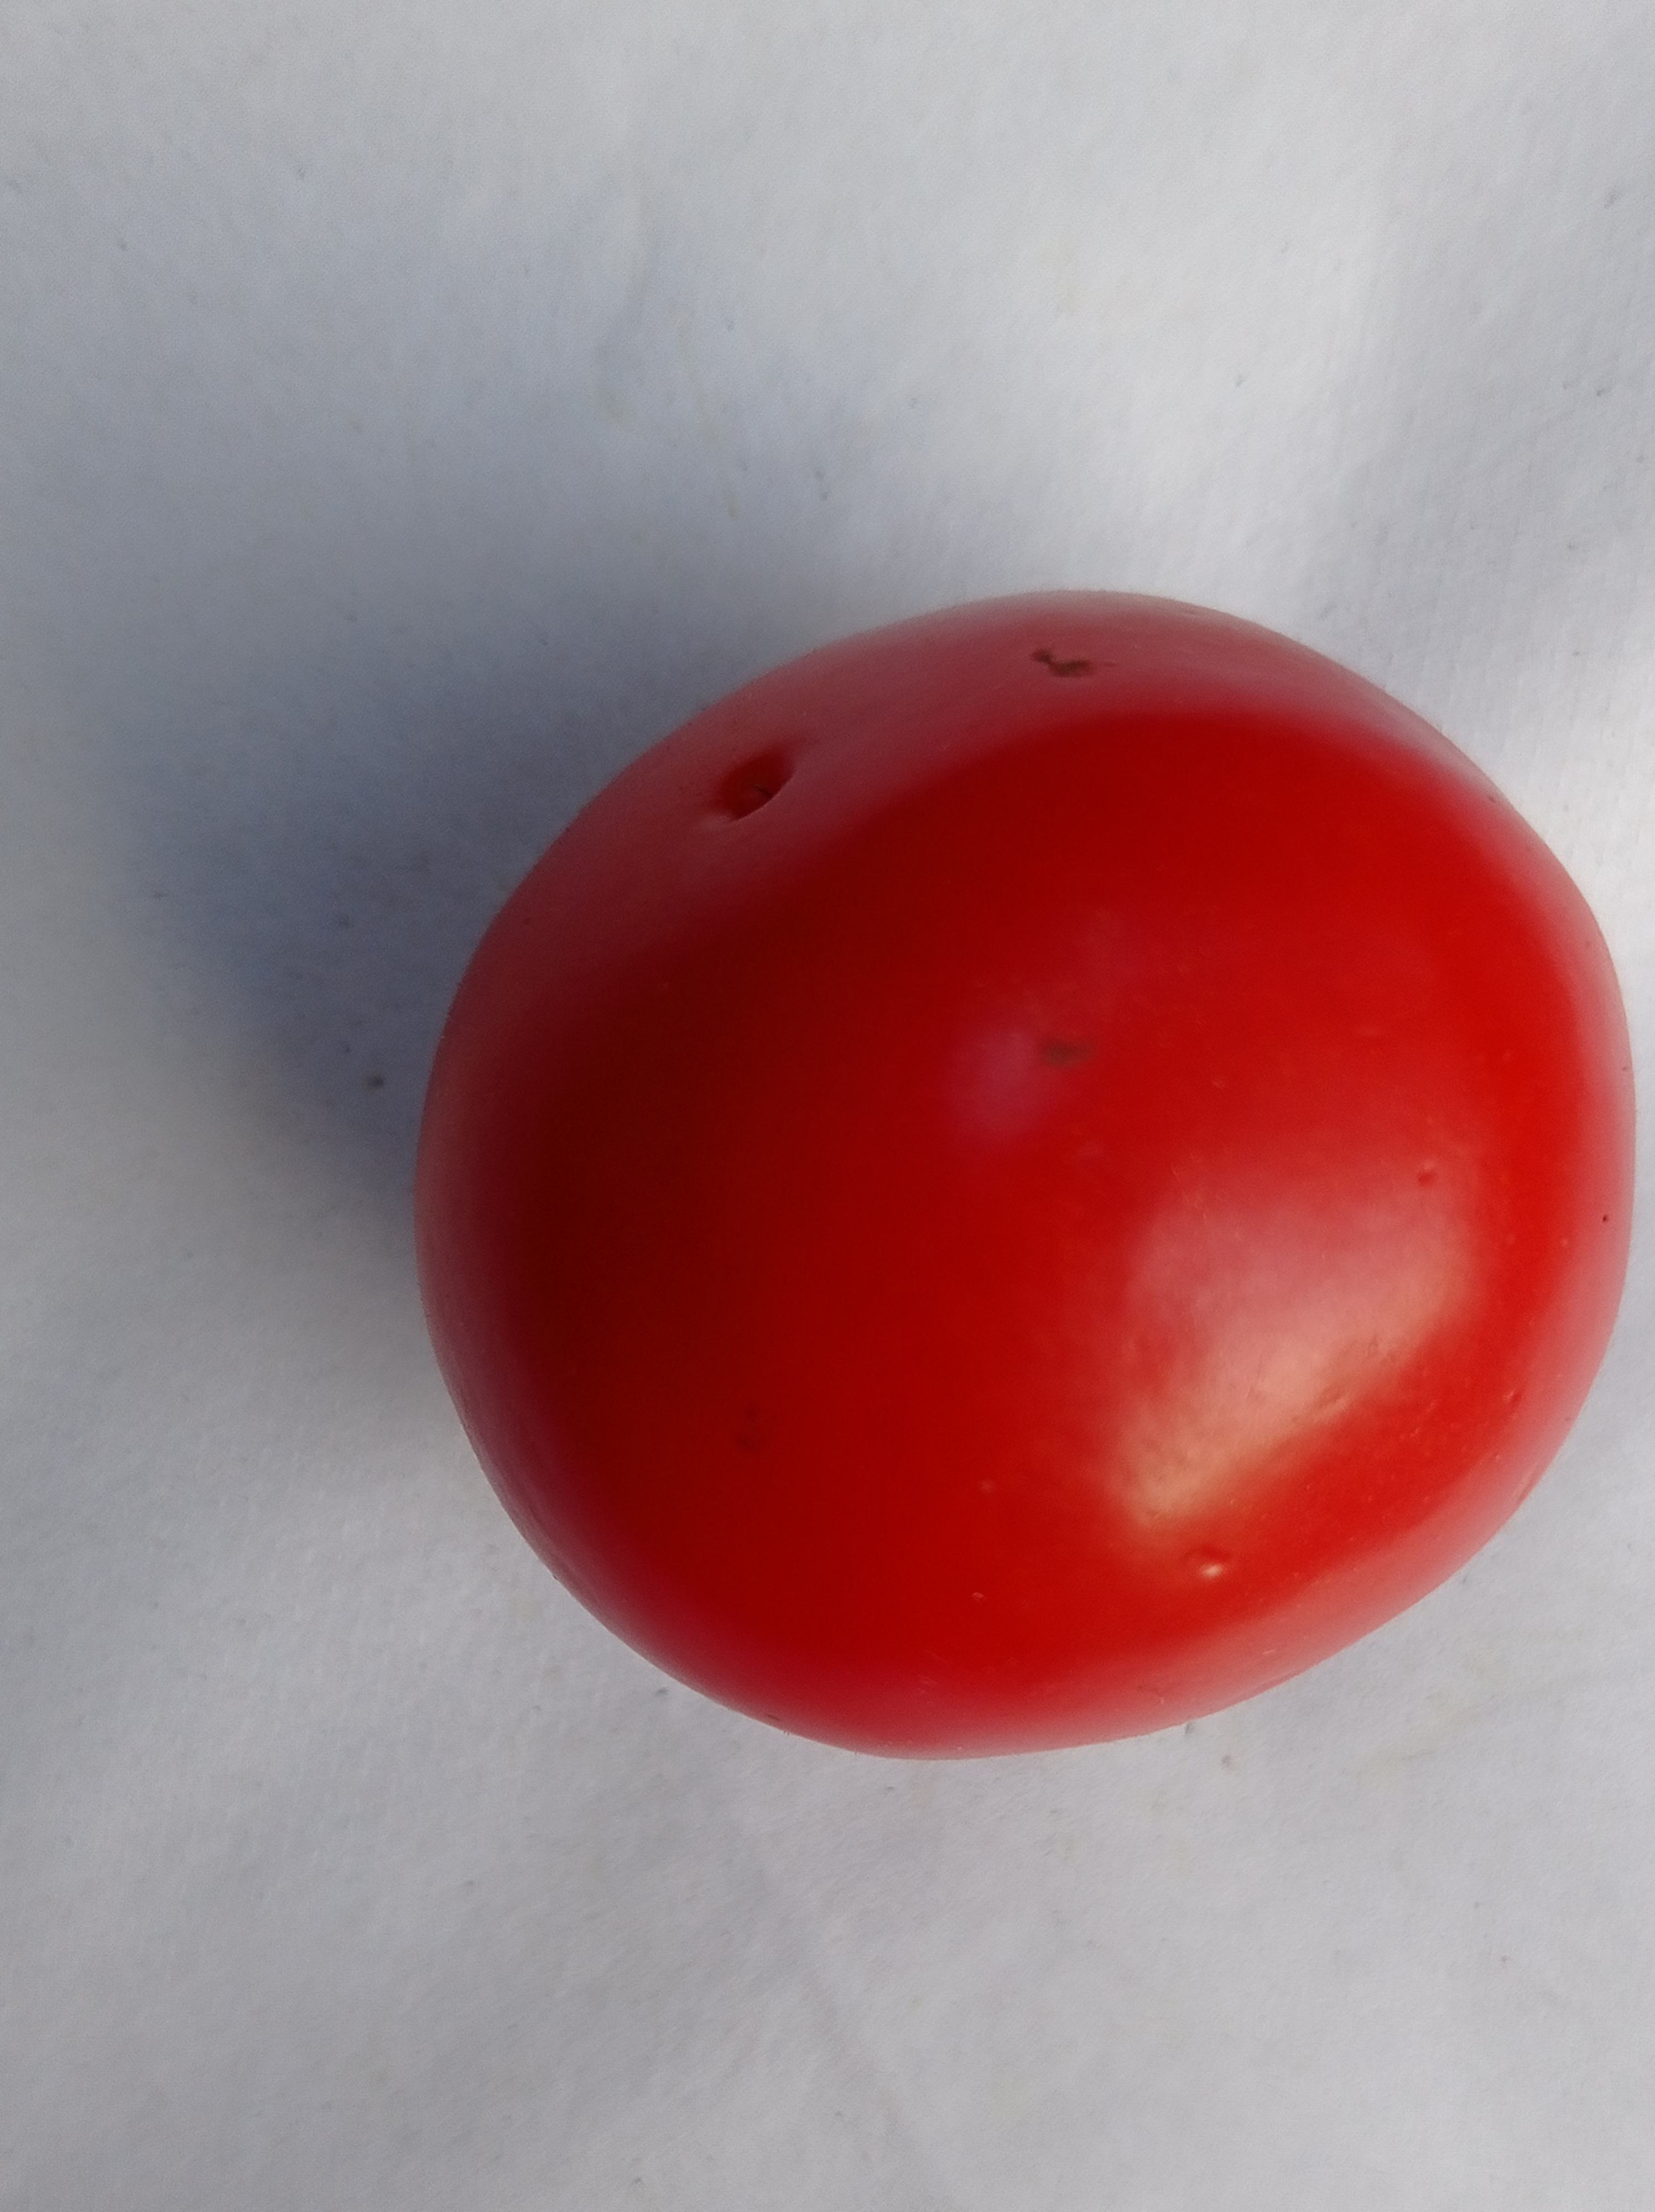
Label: Fresh